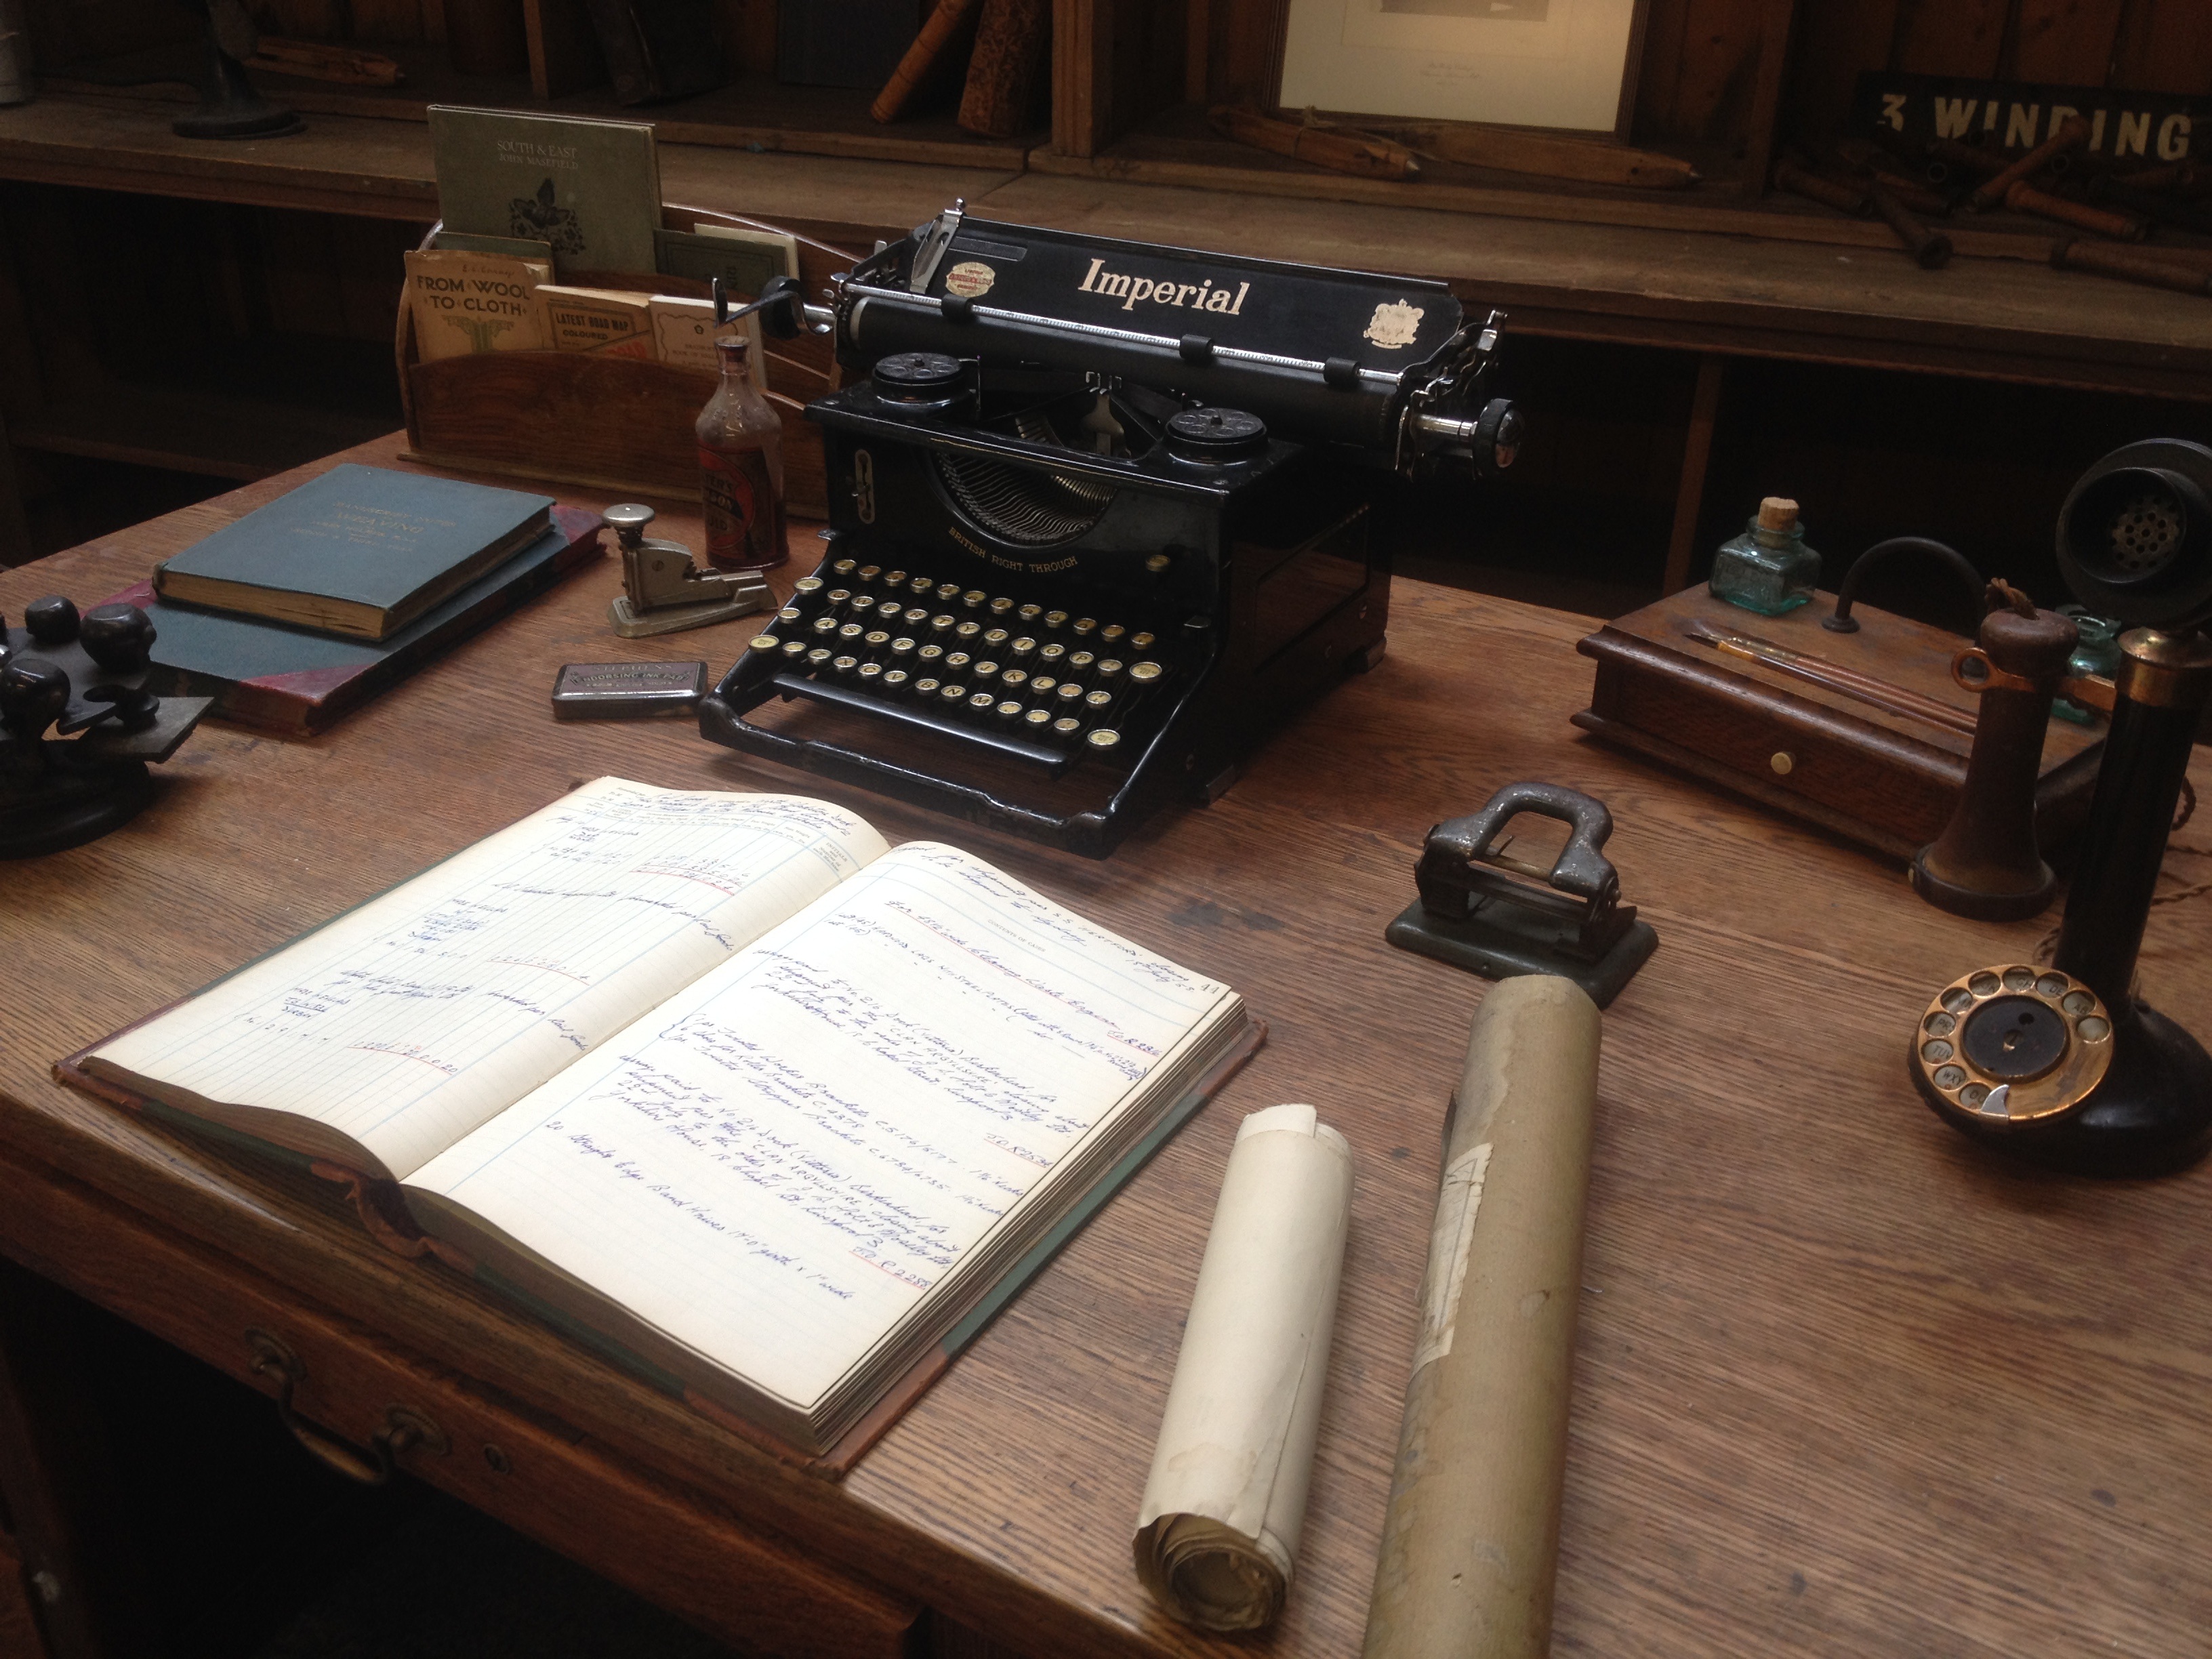
technology, vintage, antique, old, typewriter, rustic, dark, radio, art, wordpress, old room, wooden desk, victorian room, edwardian english room, office equipment